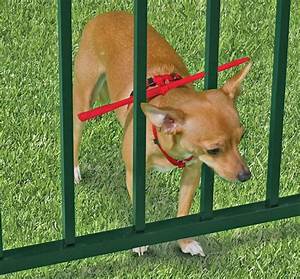
Label: cane